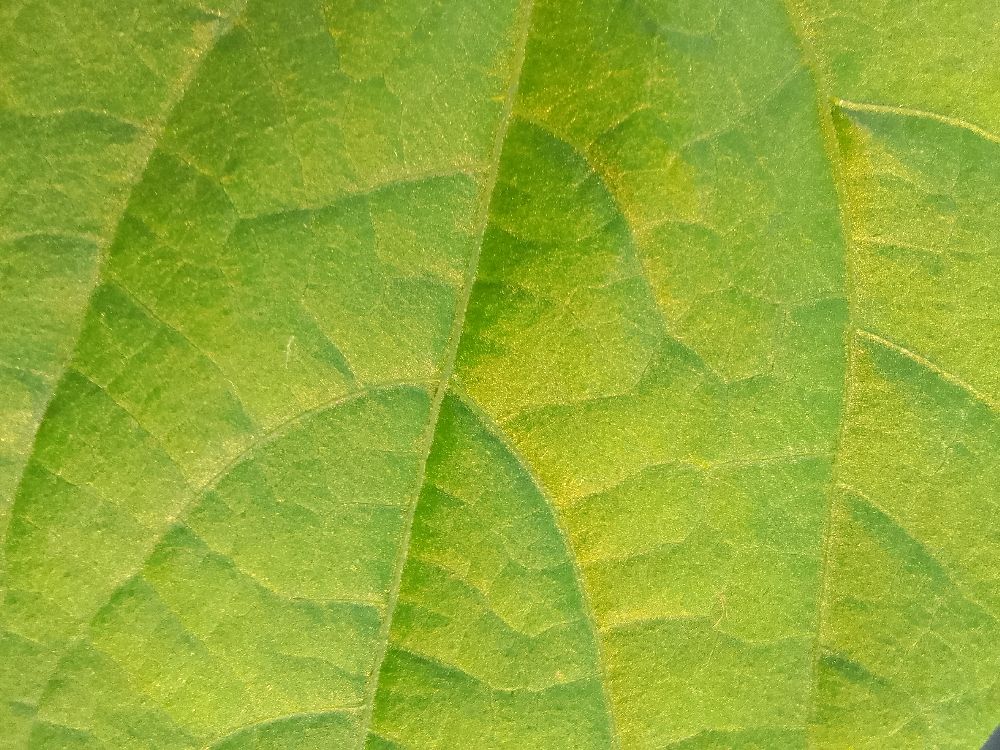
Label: healthy